Clipperton Island

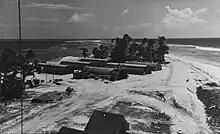
The U.S. Navy weather station on the northern side of Clipperton. View is from the top of a radio tower, looking northwest.

By 1917, all but one of the male inhabitants had died. Many had perished from scurvy, while others, including Arnaud, died during an attempt to sail after a passing ship to fetch help. Lighthouse keeper Victoriano Álvarez was the last man on the island, together with 15 women and children. Álvarez proclaimed himself 'king', and began a campaign of rape and murder, before being killed by Tirza Rendón, who was his favourite victim. Almost immediately after Álvarez's death, four women and seven children, the last survivors, were picked up by the U.S. Navy gunship on 18 July 1917.